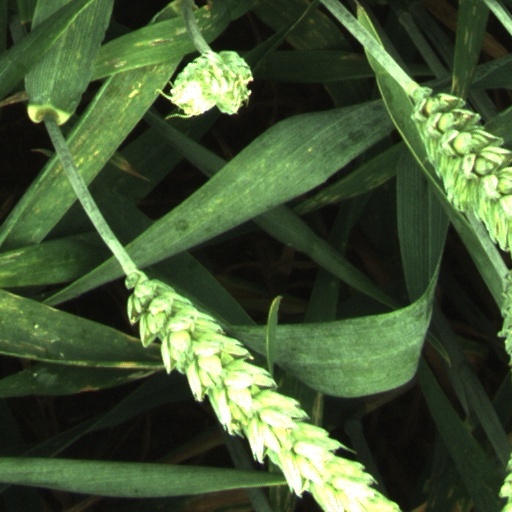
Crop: wheat